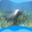
Label: seal